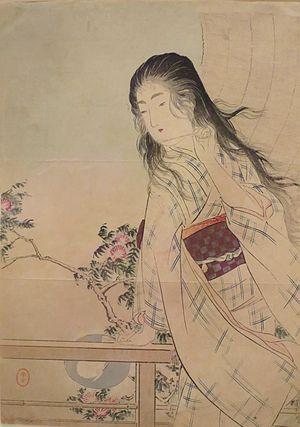
Les kuchi-e sont des frontispices de livres, en particulier les frontispices en gravures sur bois pour les revues littéraires et les romans d'amour publiés au Japon des années 1890 aux années 1910.